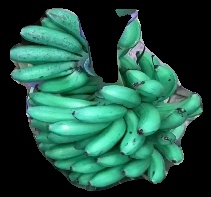
Variety: rasbale
Grade: grade1